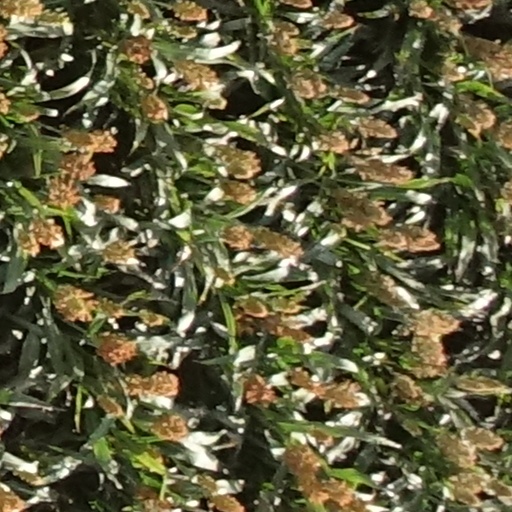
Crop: sorghum